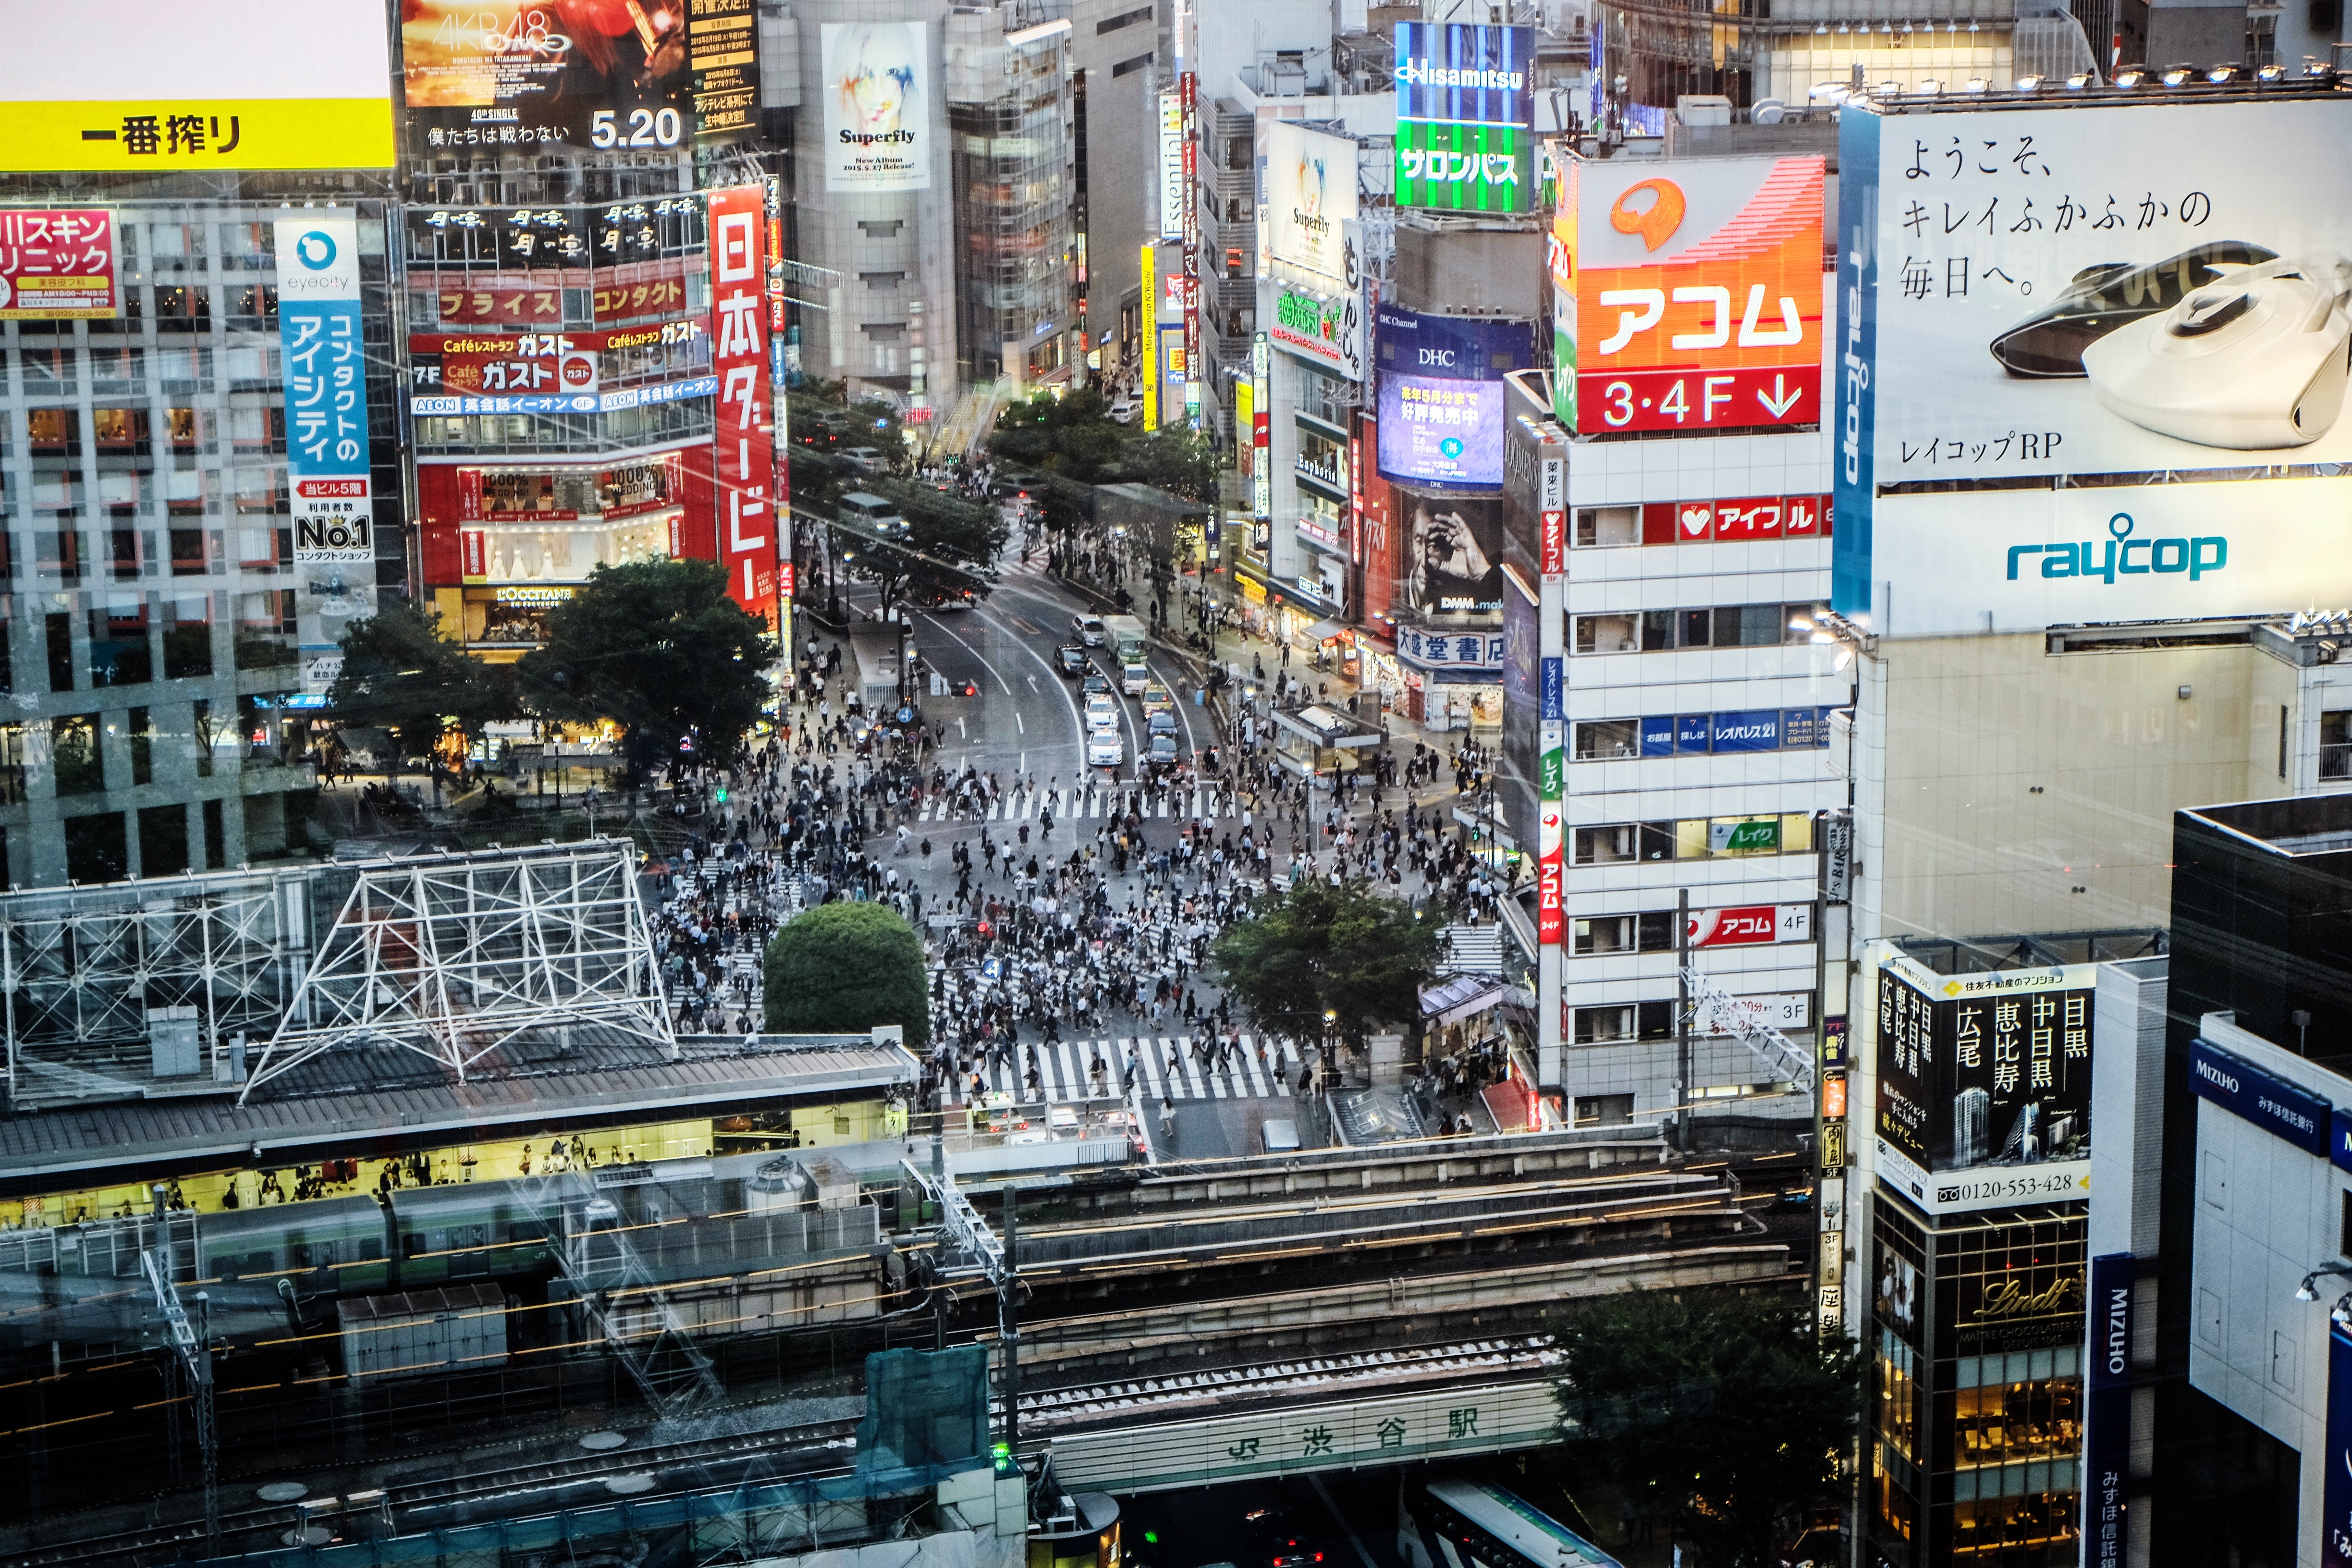
road, street, building, city, urban, advertising, crowd, cityscape, downtown, transport, sign, public transport, metropolis, urban area, human settlement